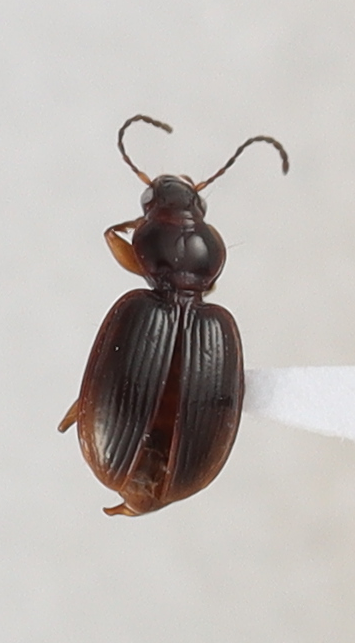
Scientific name: Mecyclothorax konanus
Plot: 14
Trap: W
Collected: 20190828